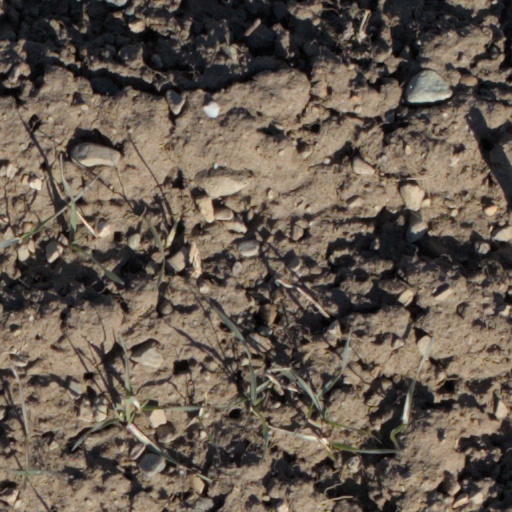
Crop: wheat